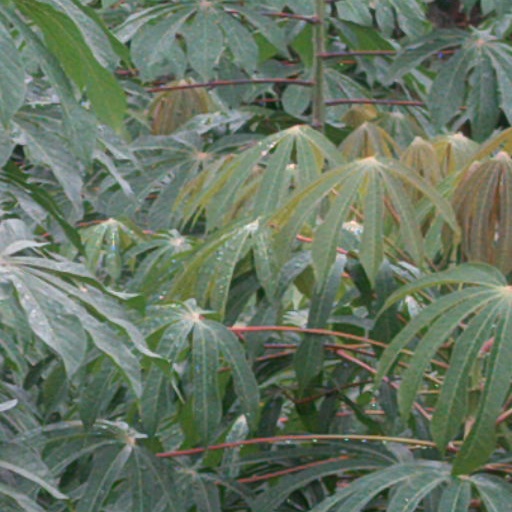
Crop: cassava